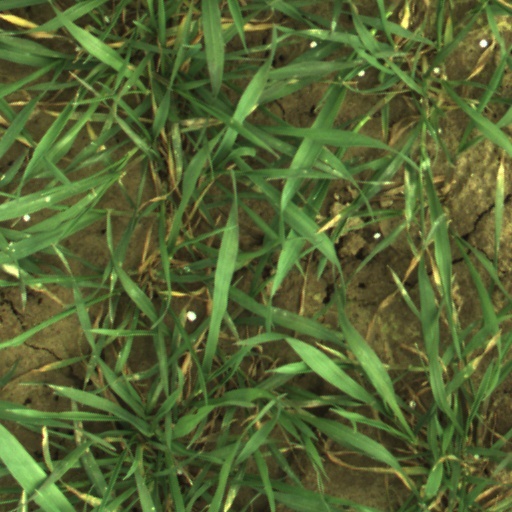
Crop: wheat